Risk perception

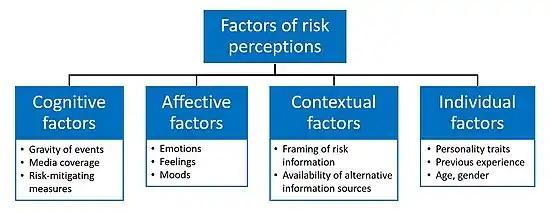
Factors of risk perceptions

Risk perception is the subjective judgement that people make about the characteristics and severity of a risk. Risk perceptions often differ from statistical assessments of risk since they are affected by a wide range of affective (emotions, feelings, moods, etc.), cognitive (gravity of events, media coverage, risk-mitigating measures, etc.), contextual (framing of risk information, availability of alternative information sources, etc.), and individual (personality traits, previous experience, age, etc.) factors. Several theories have been proposed to explain why different people make different estimates of the dangerousness of risks. Three major families of theory have been developed: psychology approaches (heuristics and cognitive), anthropology/sociology approaches (cultural theory) and interdisciplinary approaches (social amplification of risk framework).